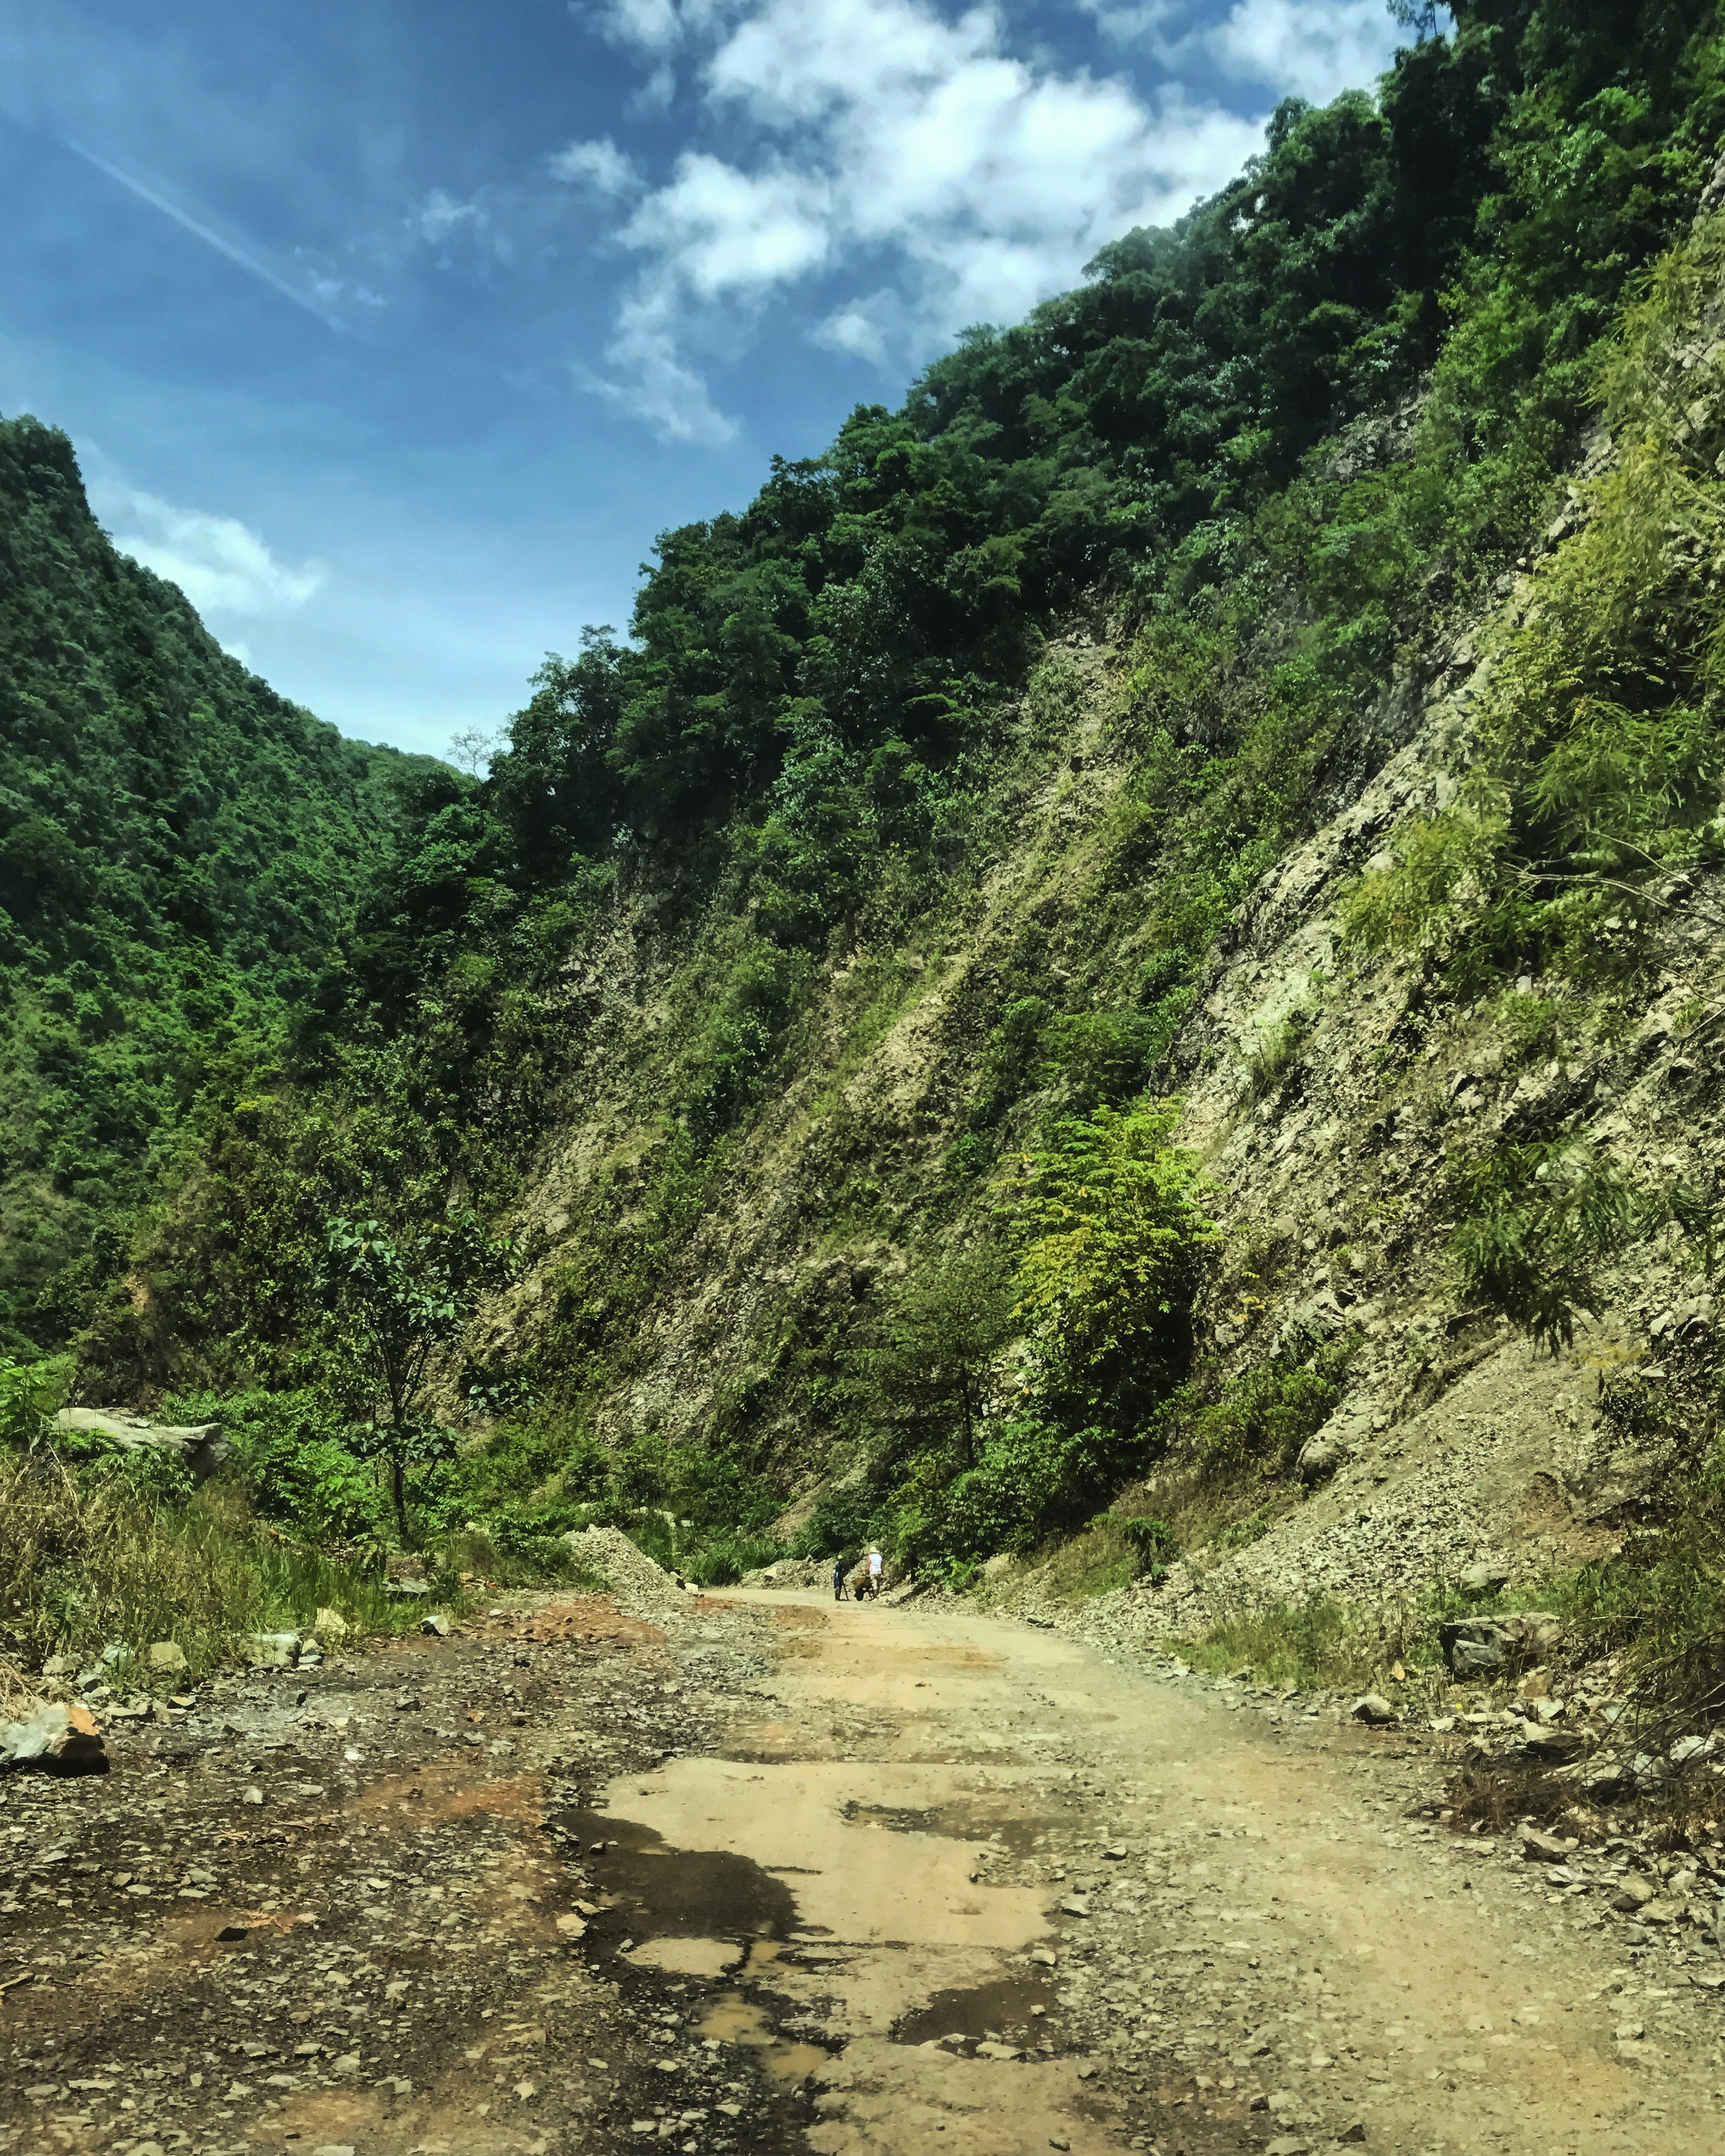
mountain, vegetation, nature, dirt road, mountainous landforms, trail, geological phenomenon, green, nature reserve, road, wilderness, sky, natural environment, tree, jungle, highland, hill, biome, forest, rainforest, grass, thoroughfare, path, plant community, infrastructure, hill station, mountain pass, valley, national park, landscape, cloud, plant, rock, soil, terrain, river, ravine, state park, mountain range, adventure, tourism, vacation, shrubland, ridge, nonbuilding structure